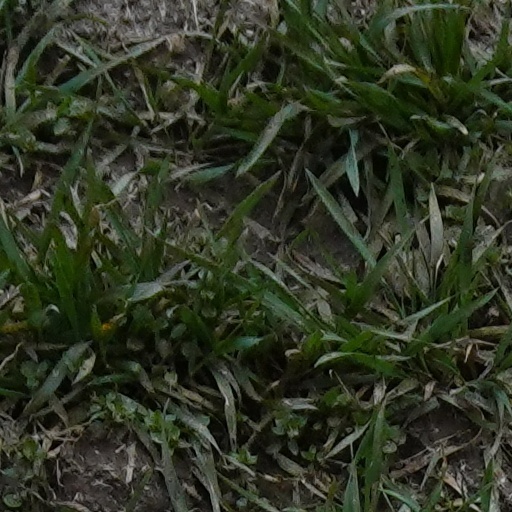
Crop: wheat